Honiton railway station

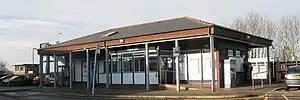
Honiton station in 2009

Honiton railway station serves the town of Honiton in east Devon, England. It is operated by South Western Railway and is down the line from , on the West of England Line.